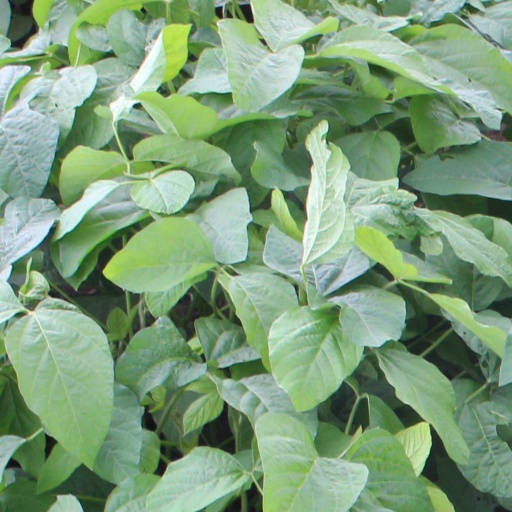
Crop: soybean